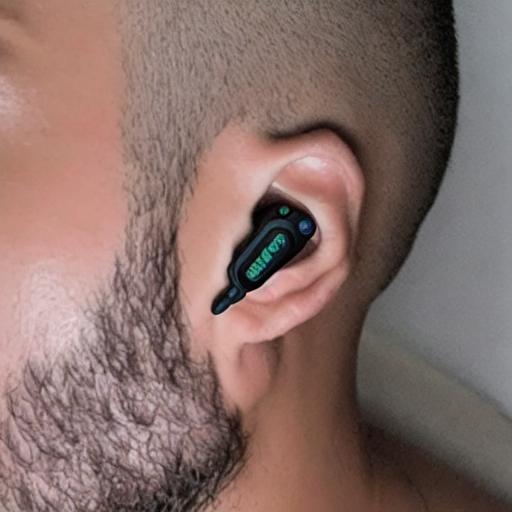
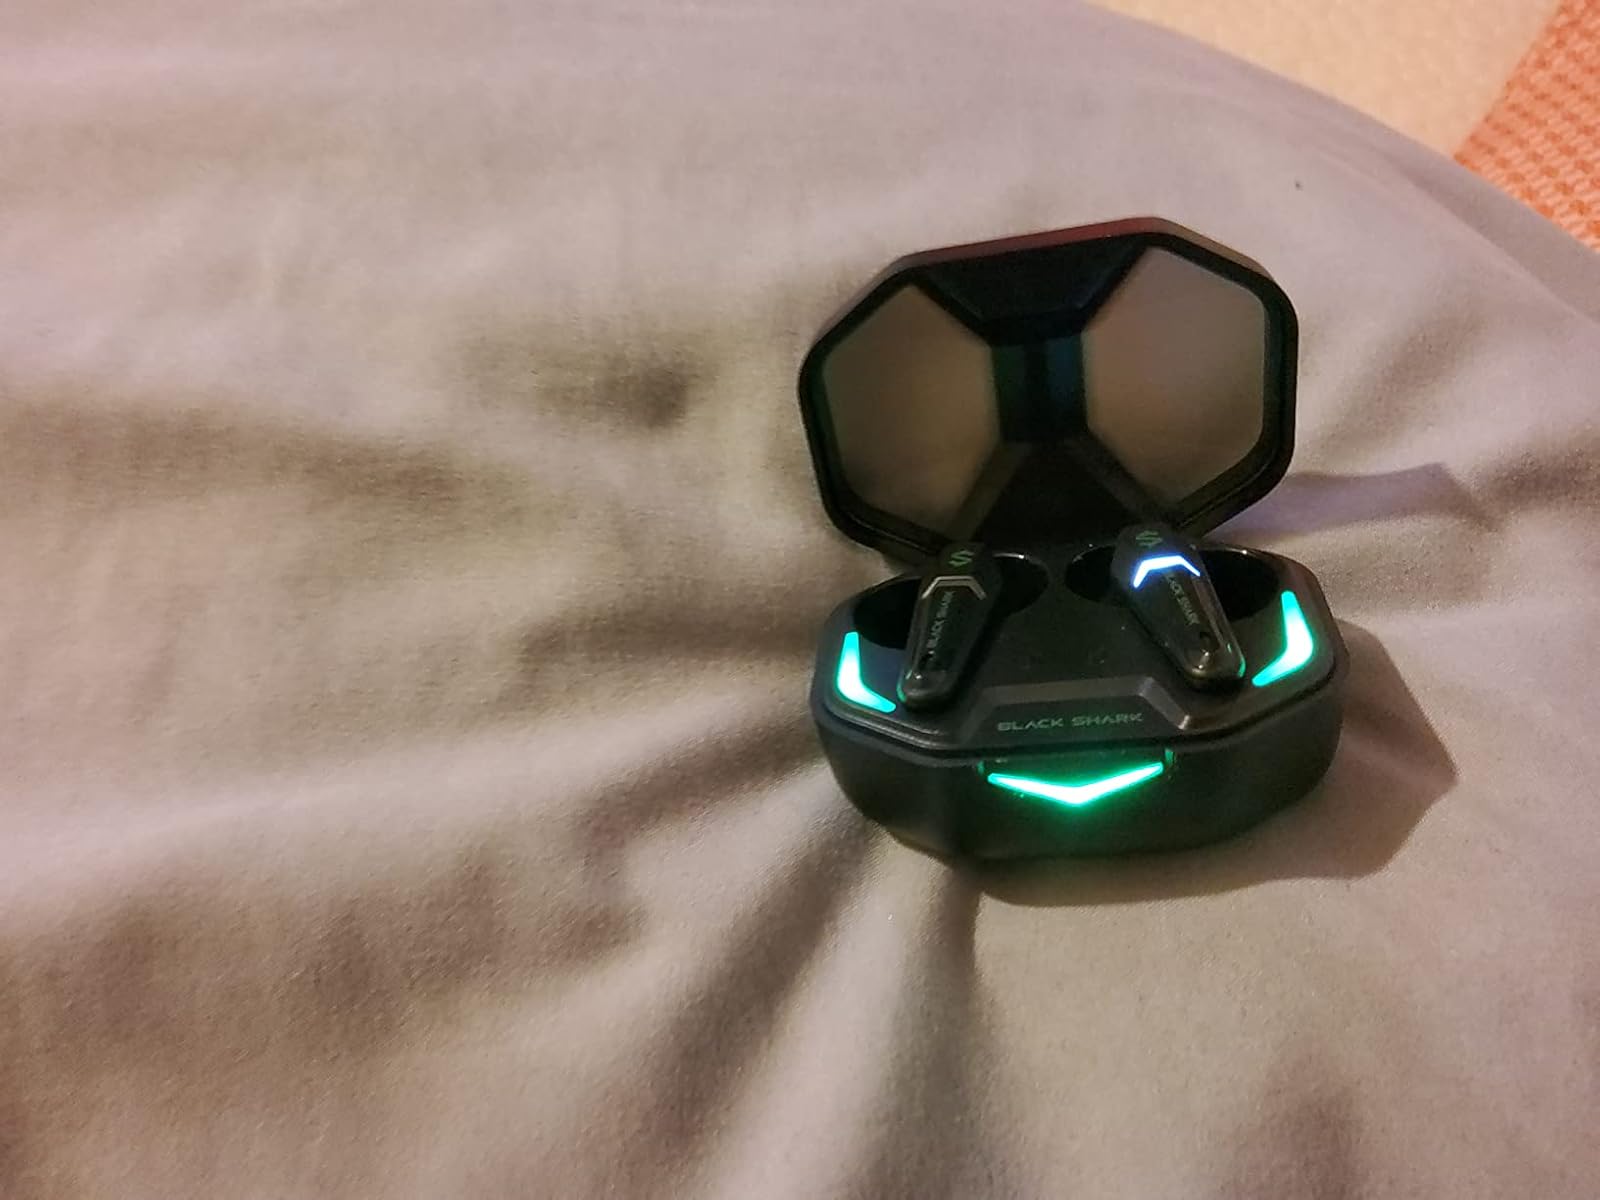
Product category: earbuds
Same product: no